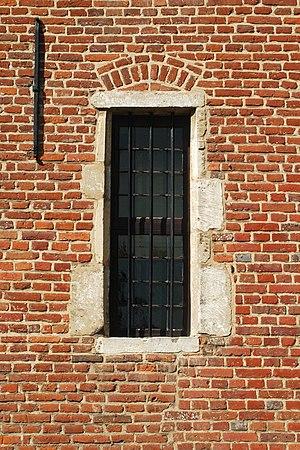
Belgium - Leuven - Groot Begijnhof - Middenstraat n° 14-15 - Faculty club
Le grand béguinage de Louvain est le plus vieux et le plus grand des deux béguinages que compte la ville belge de Louvain, dans la province du Brabant flamand.